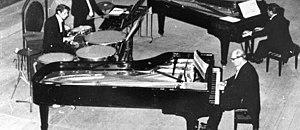
La Sonate pour deux pianos et percussion est une œuvre de Béla Bartók de 1937.